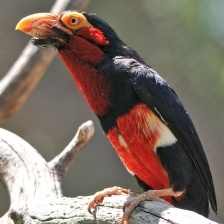
Species: BEARDED BARBET
Scientific name: LYBIUS DUBIUS